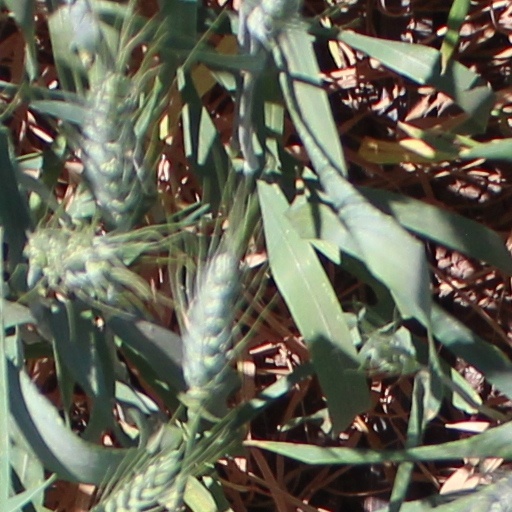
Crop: wheat